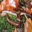
Label: worm